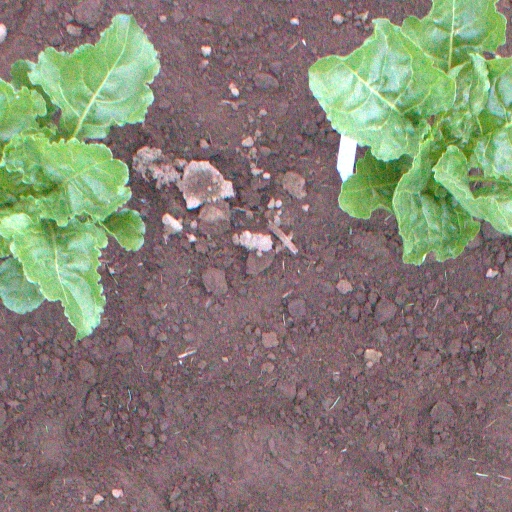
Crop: sugar beet